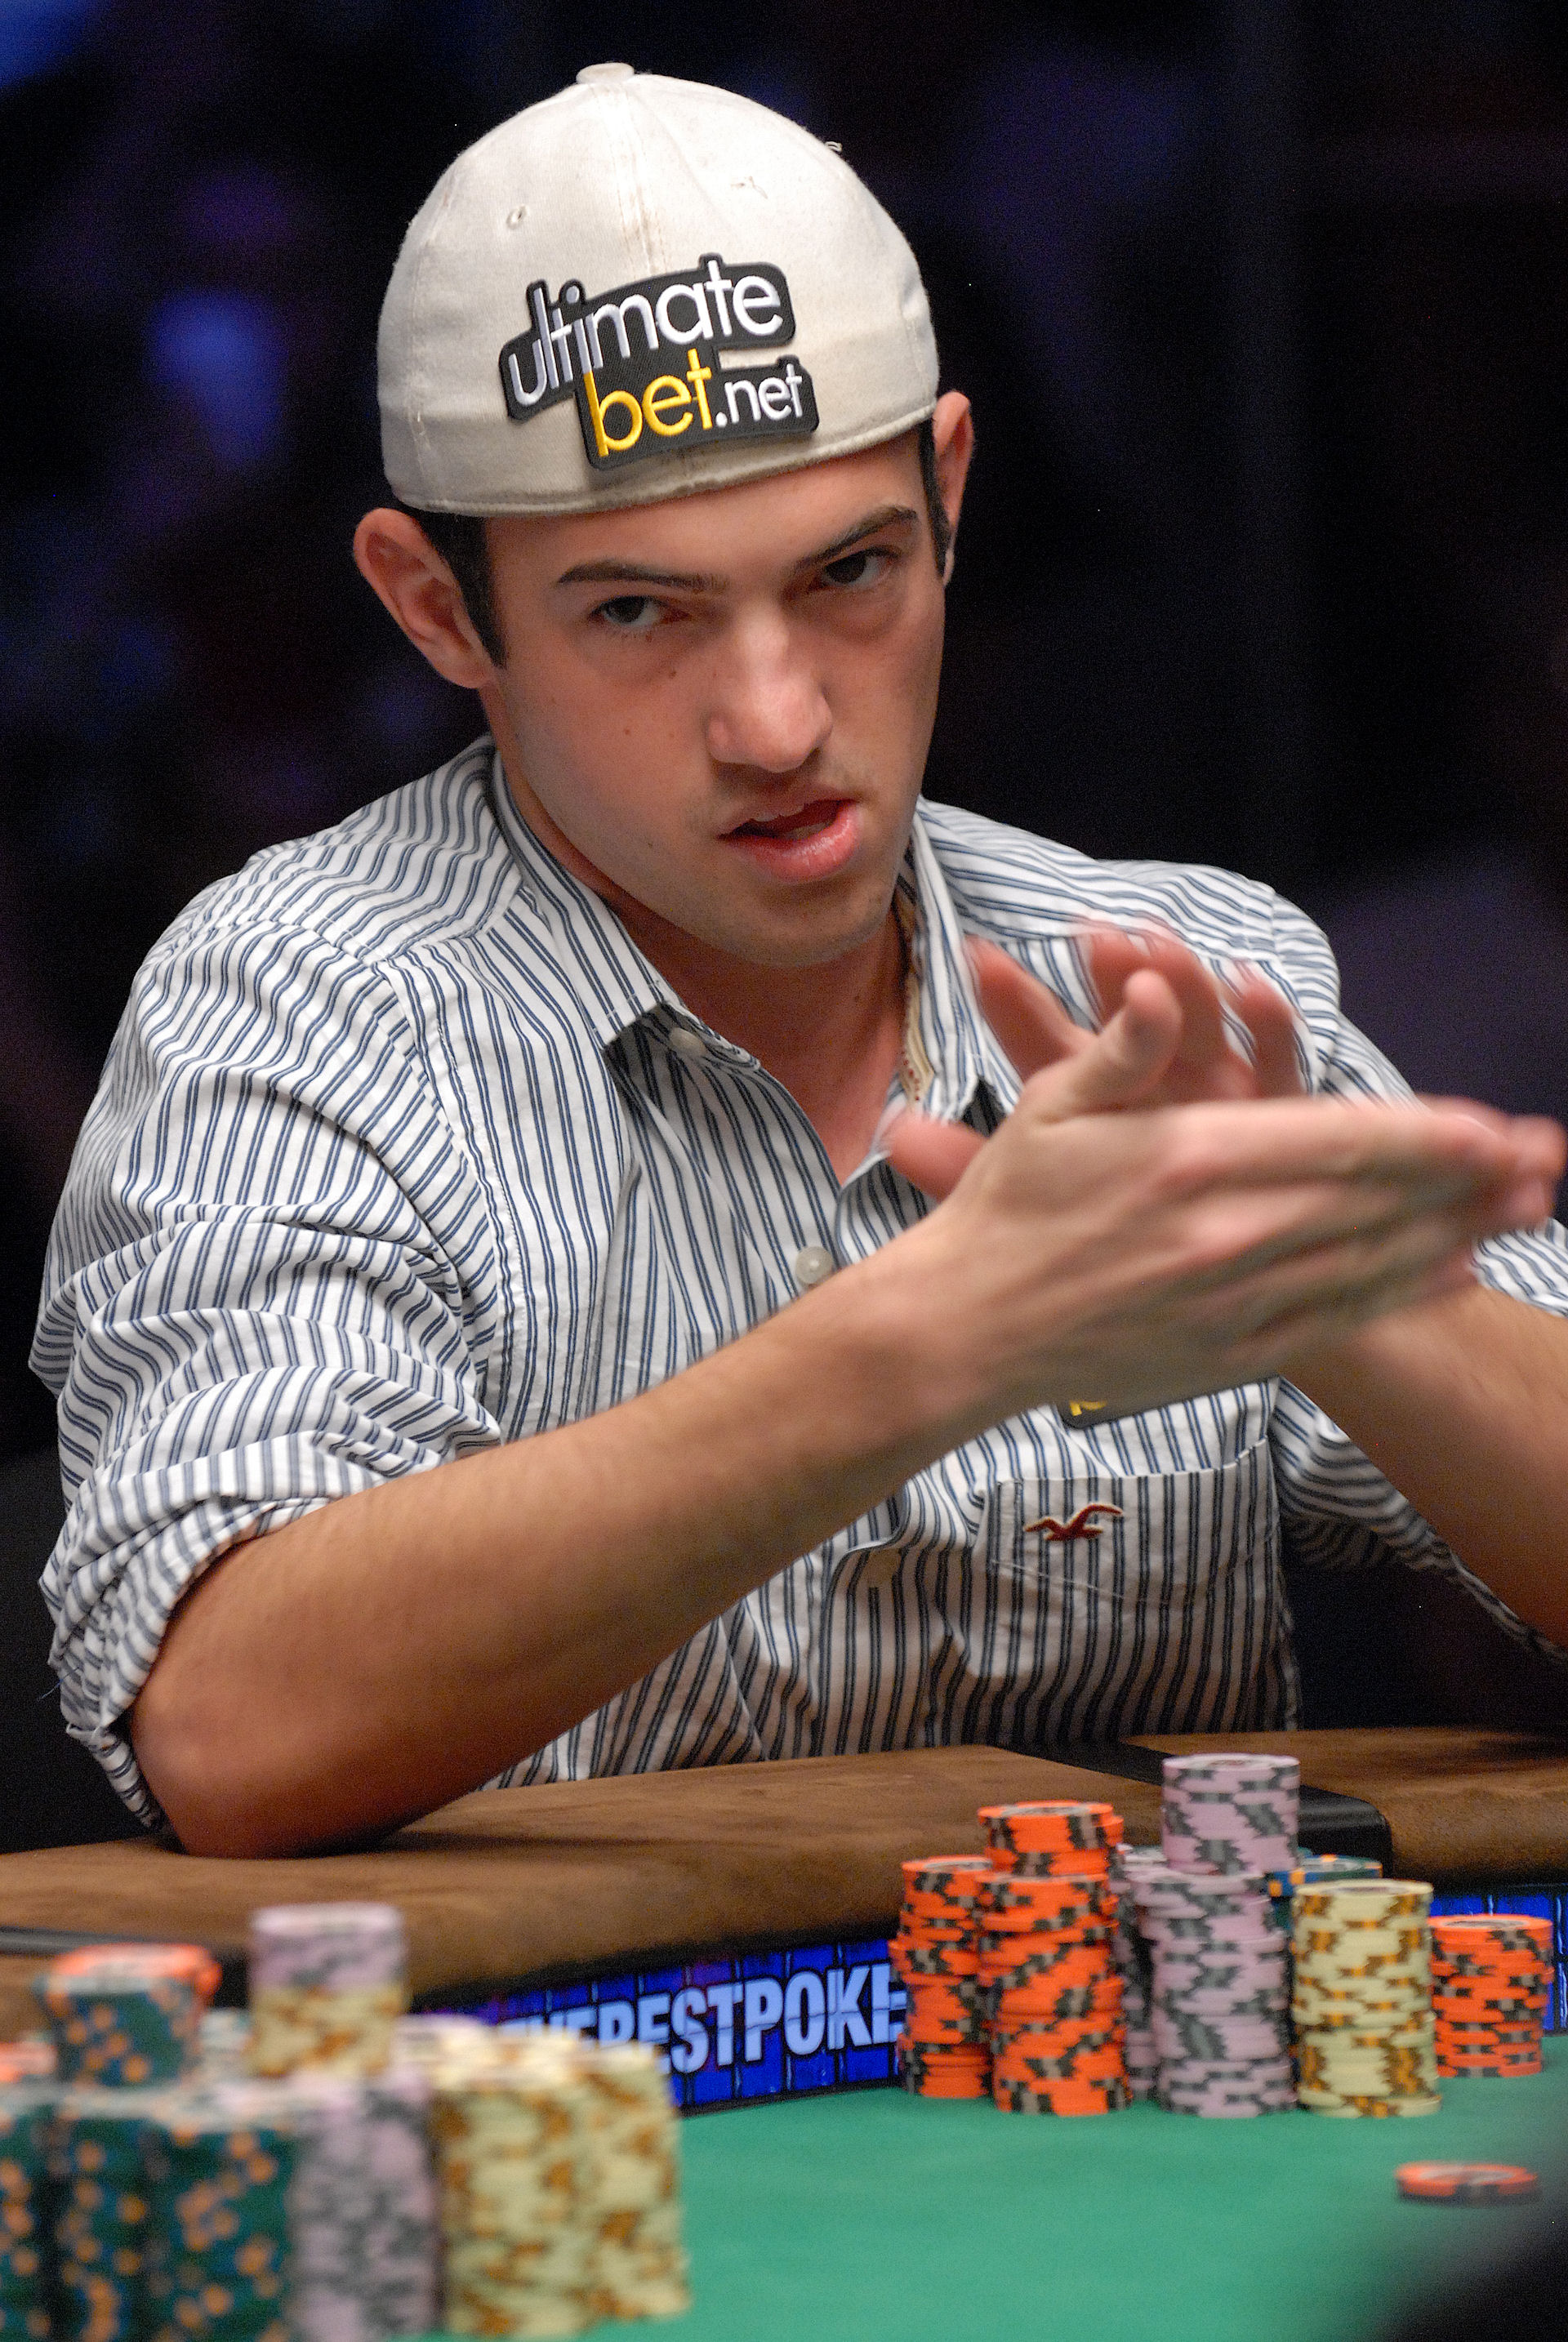
poker, man, games, gambling, card game, recreation, championship, competition event, cap